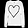
Label: Pullover